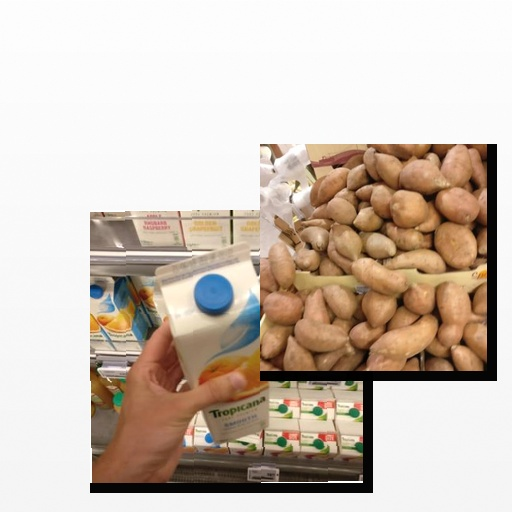
Food items: potato, mixed_juice